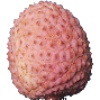
Label: Lychee 1